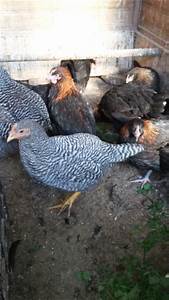
Label: chicken